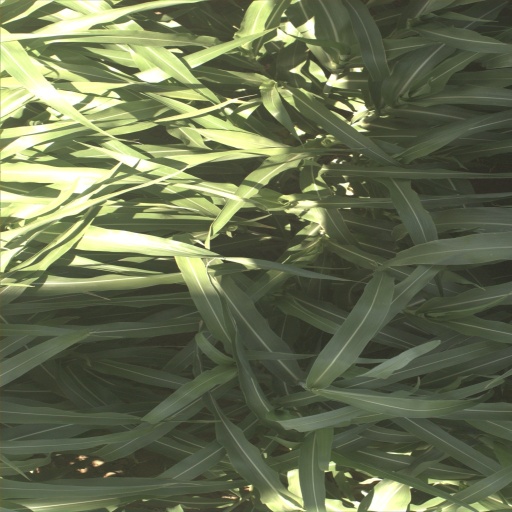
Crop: sorghum